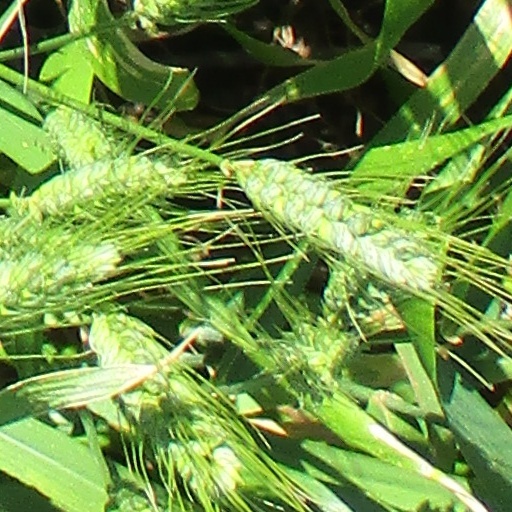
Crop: wheat